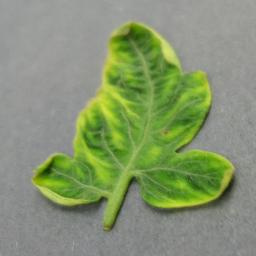
Label: Tomato___Tomato_Yellow_Leaf_Curl_Virus